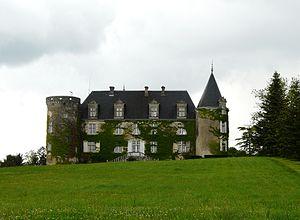
Biras est une commune française située dans le département de la Dordogne, en région Nouvelle-Aquitaine.